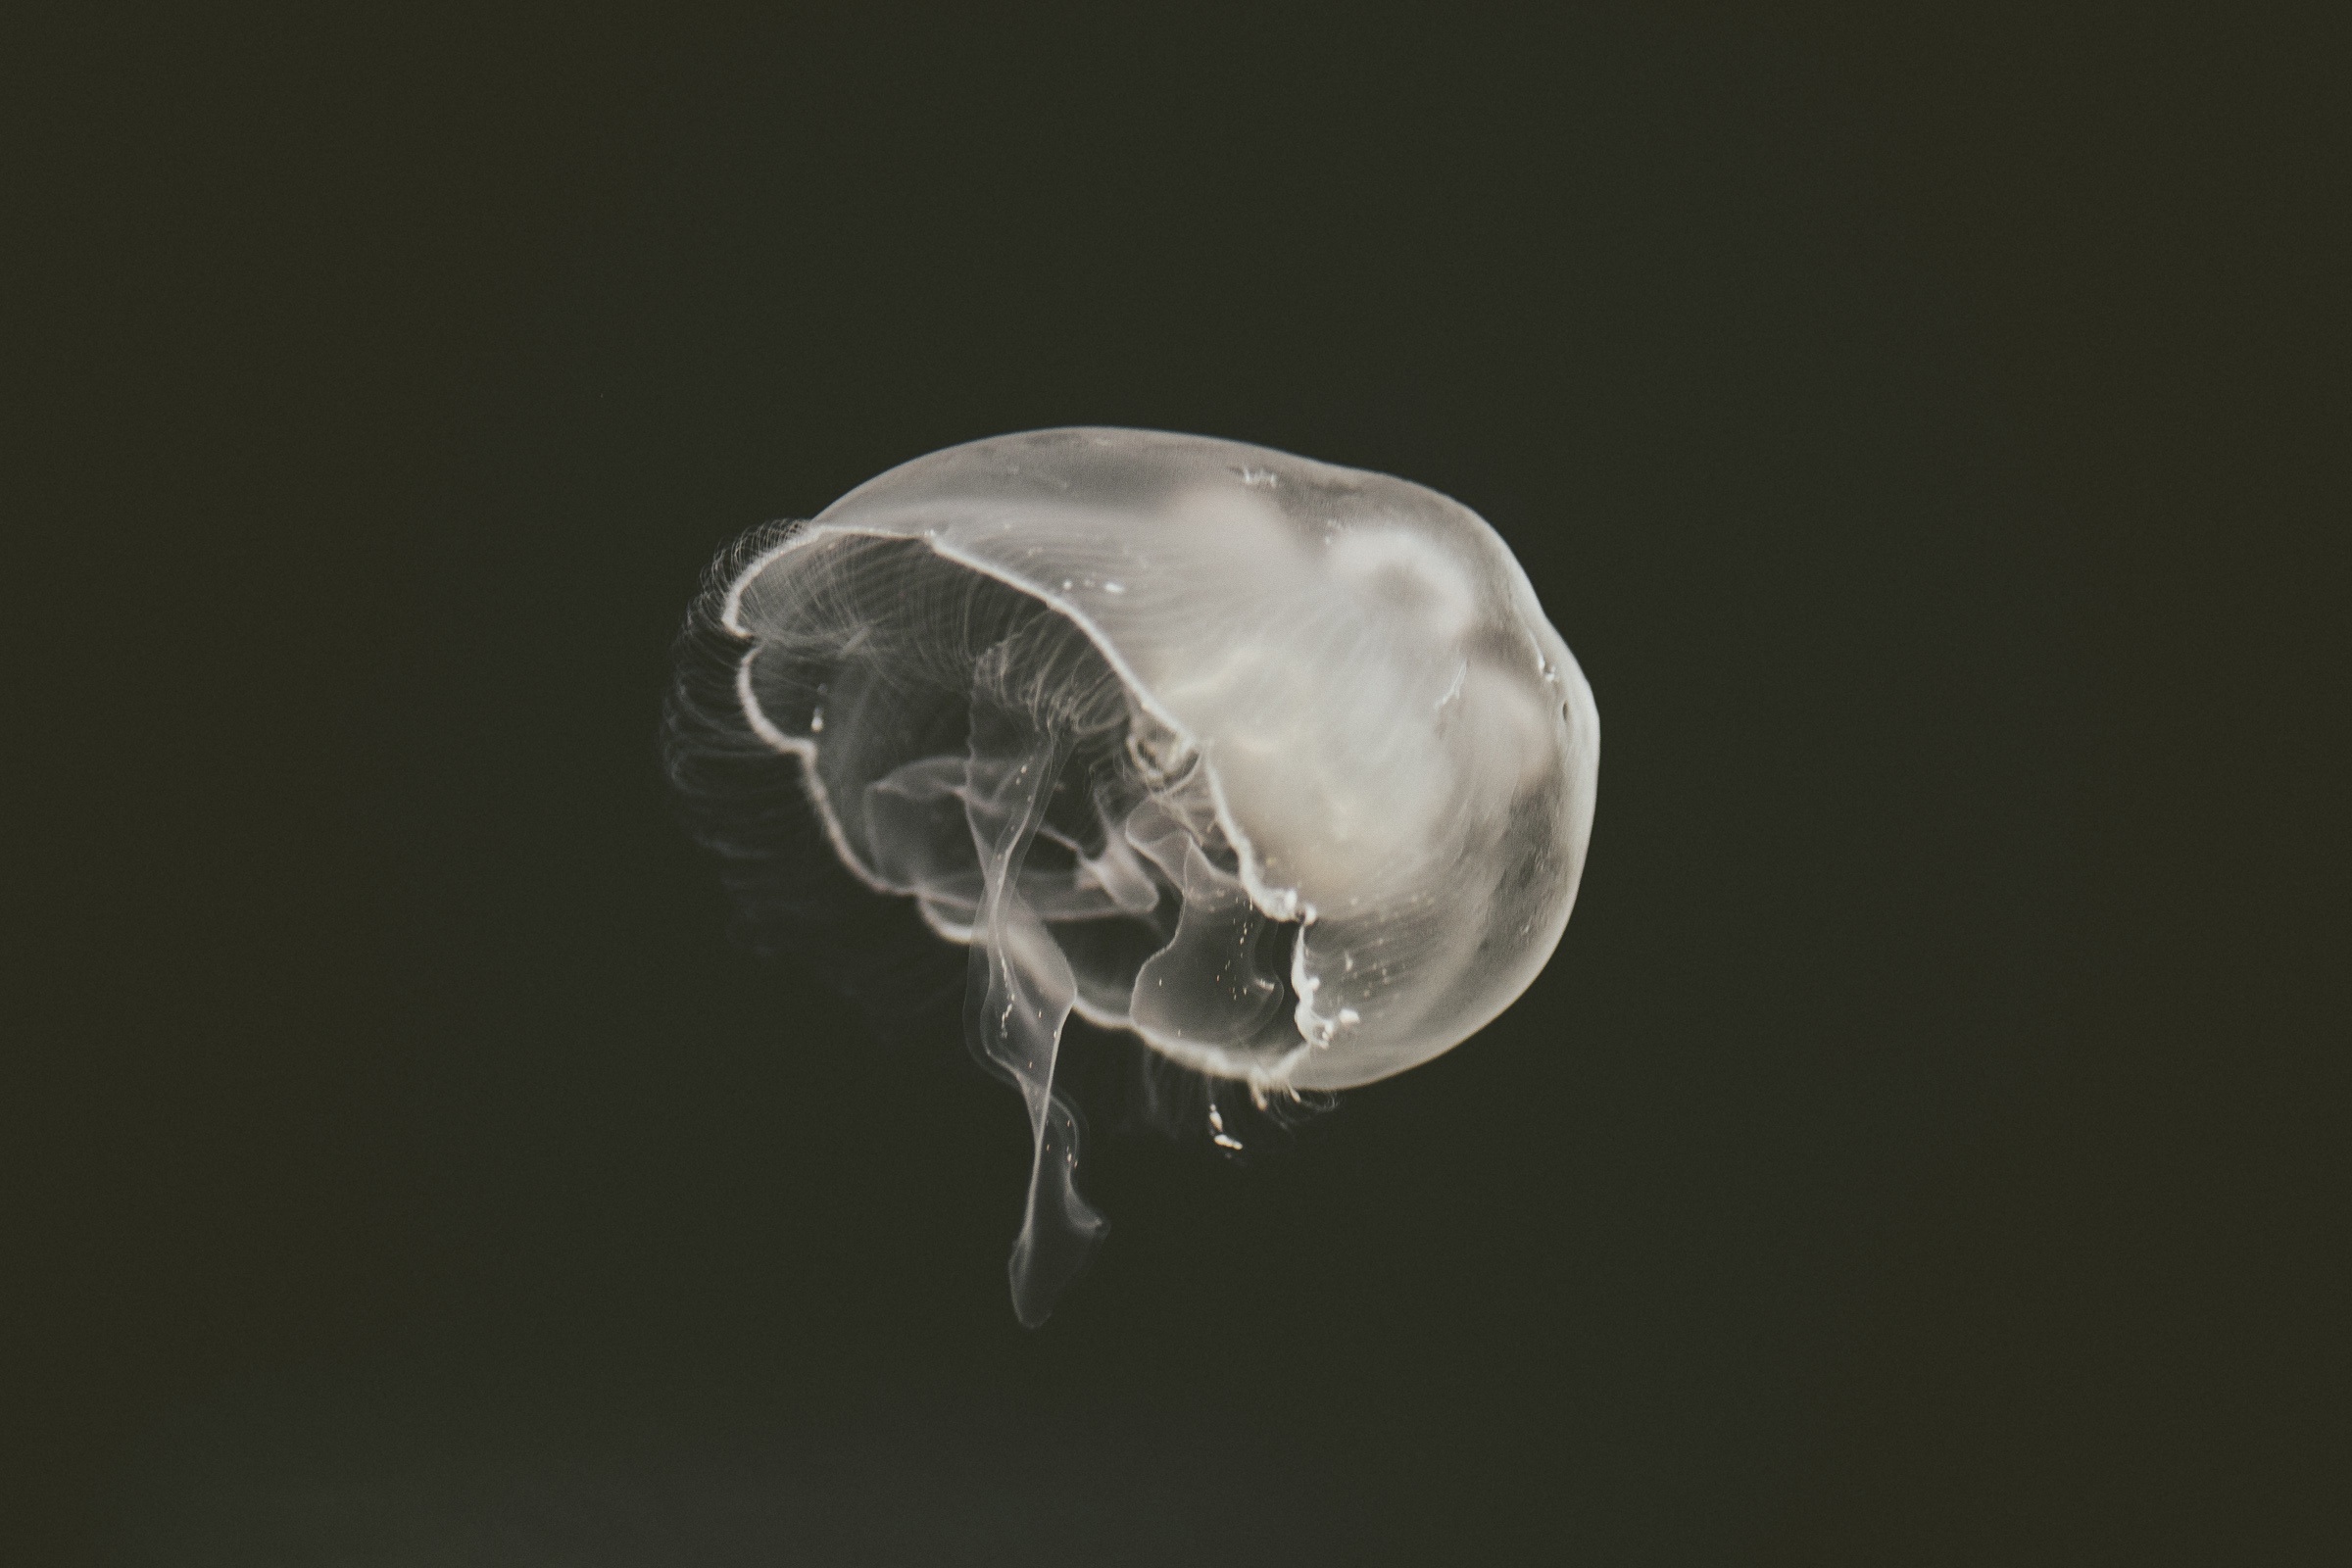
biology, jellyfish, invertebrate, close up, human body, organ, macro photography, organism, marine invertebrates